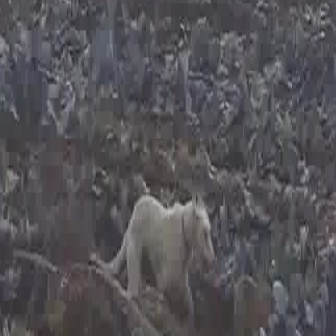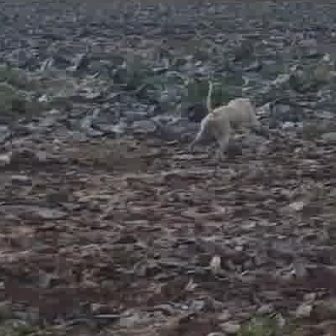
  Please identify the target specified by the bounding box [90,191,215,316] in the first image and locate it in the second image. Return the coordinates in [x_min,y_min,x_max,y_max] format.
Answer: [183,79,264,160]